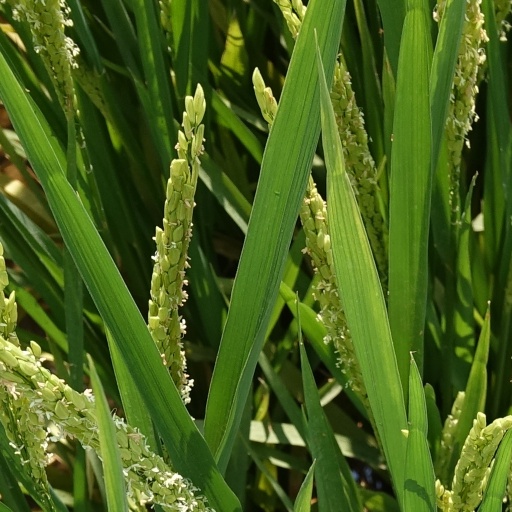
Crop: rice